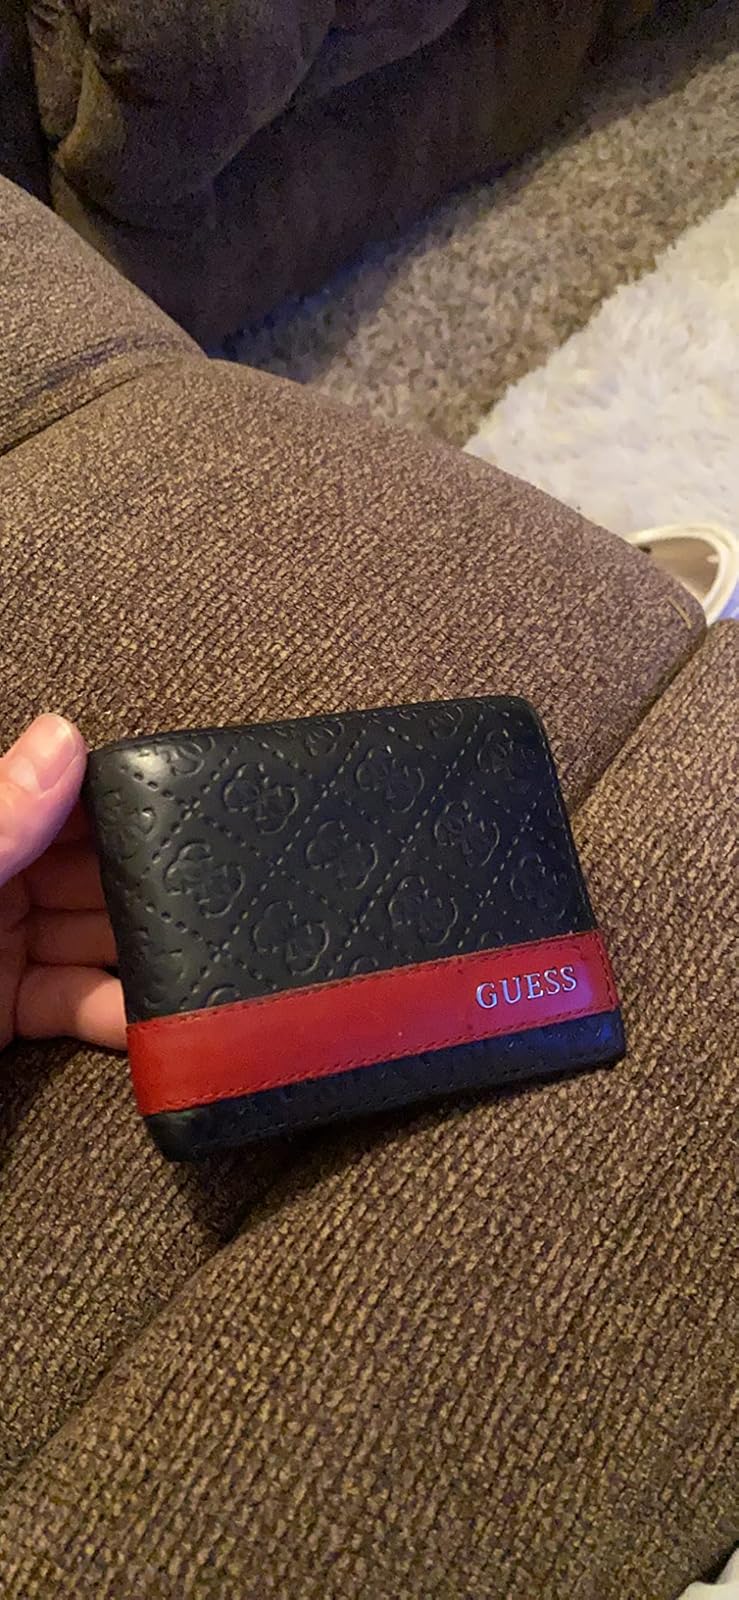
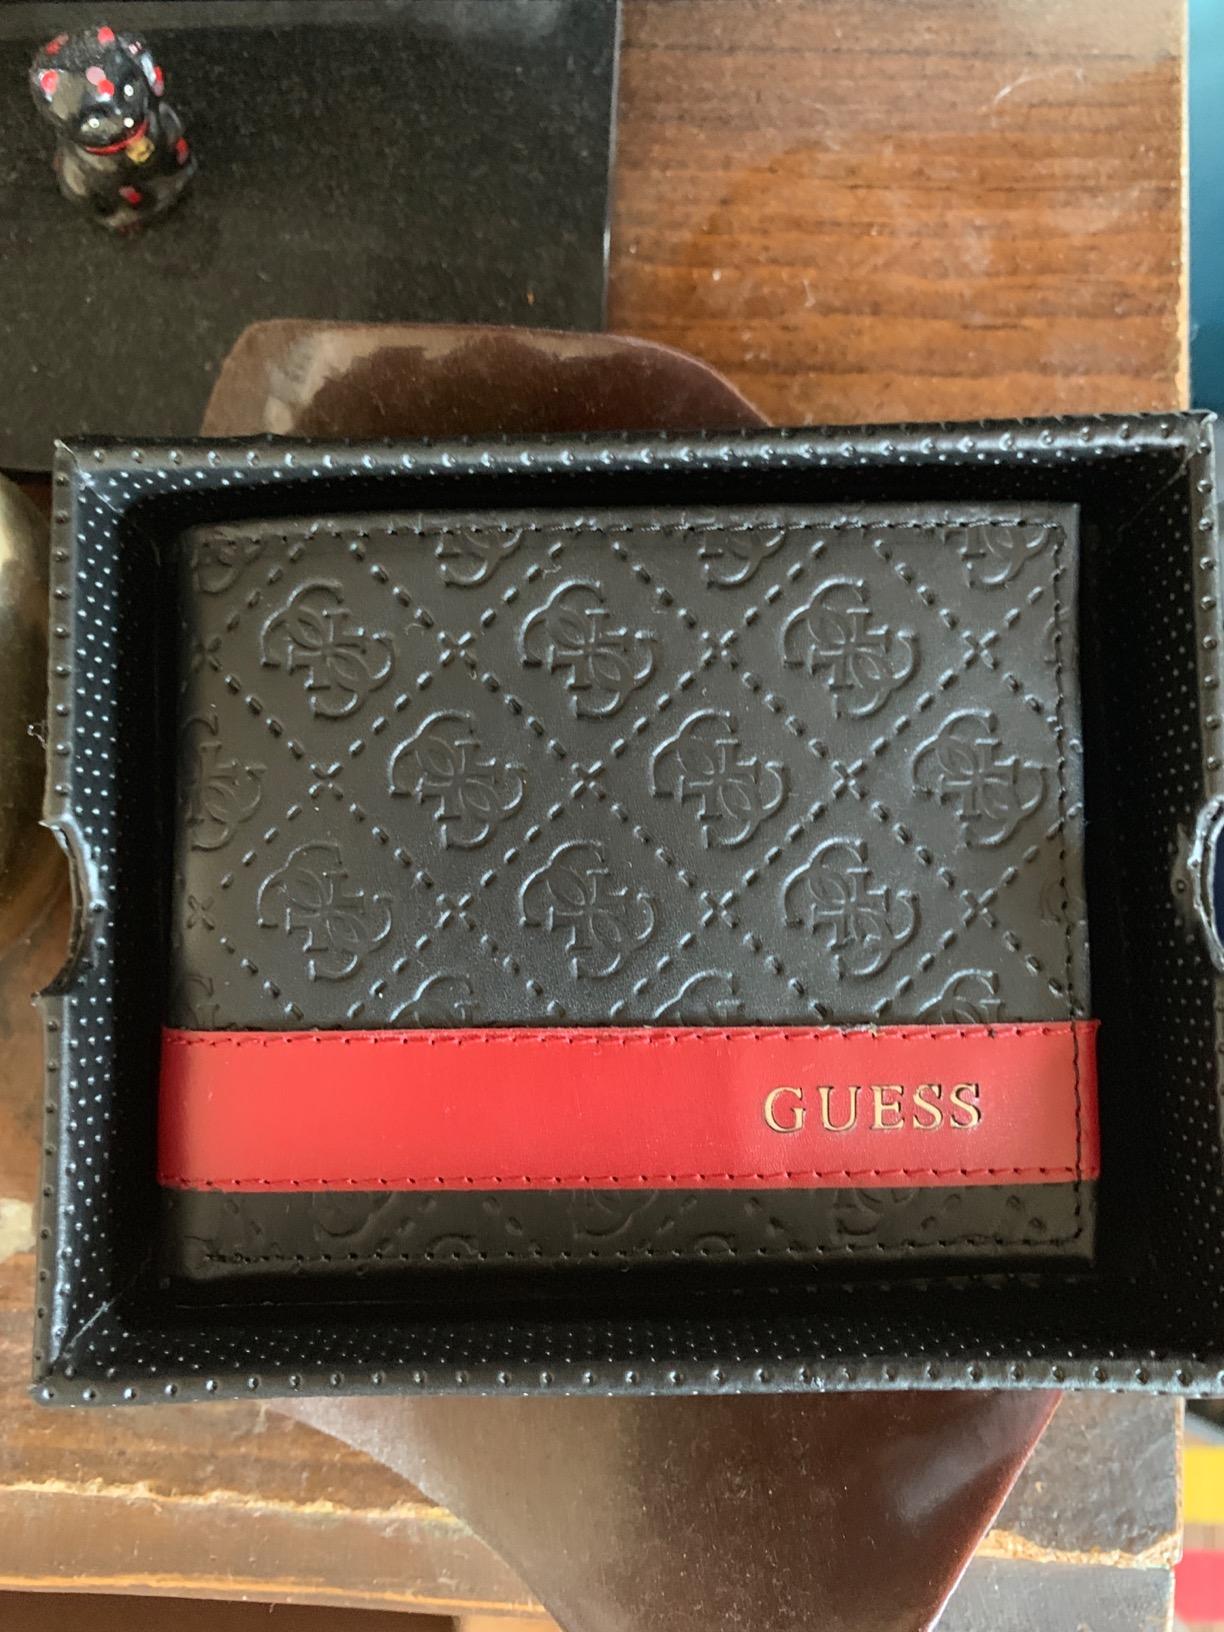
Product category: accessories_wallet
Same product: yes